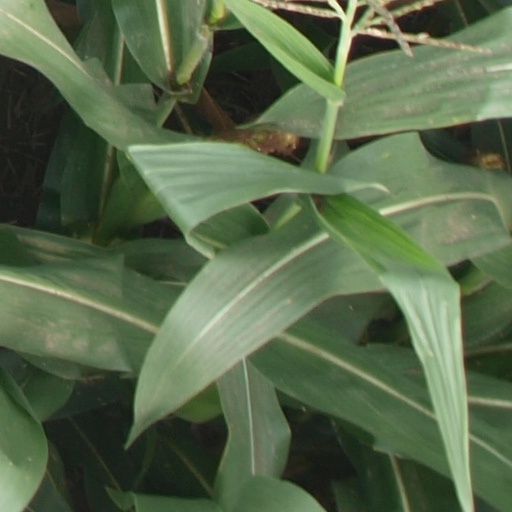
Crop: maize; corn